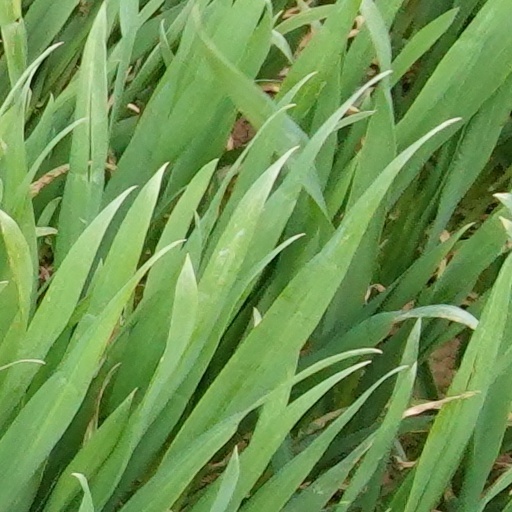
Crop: wheat